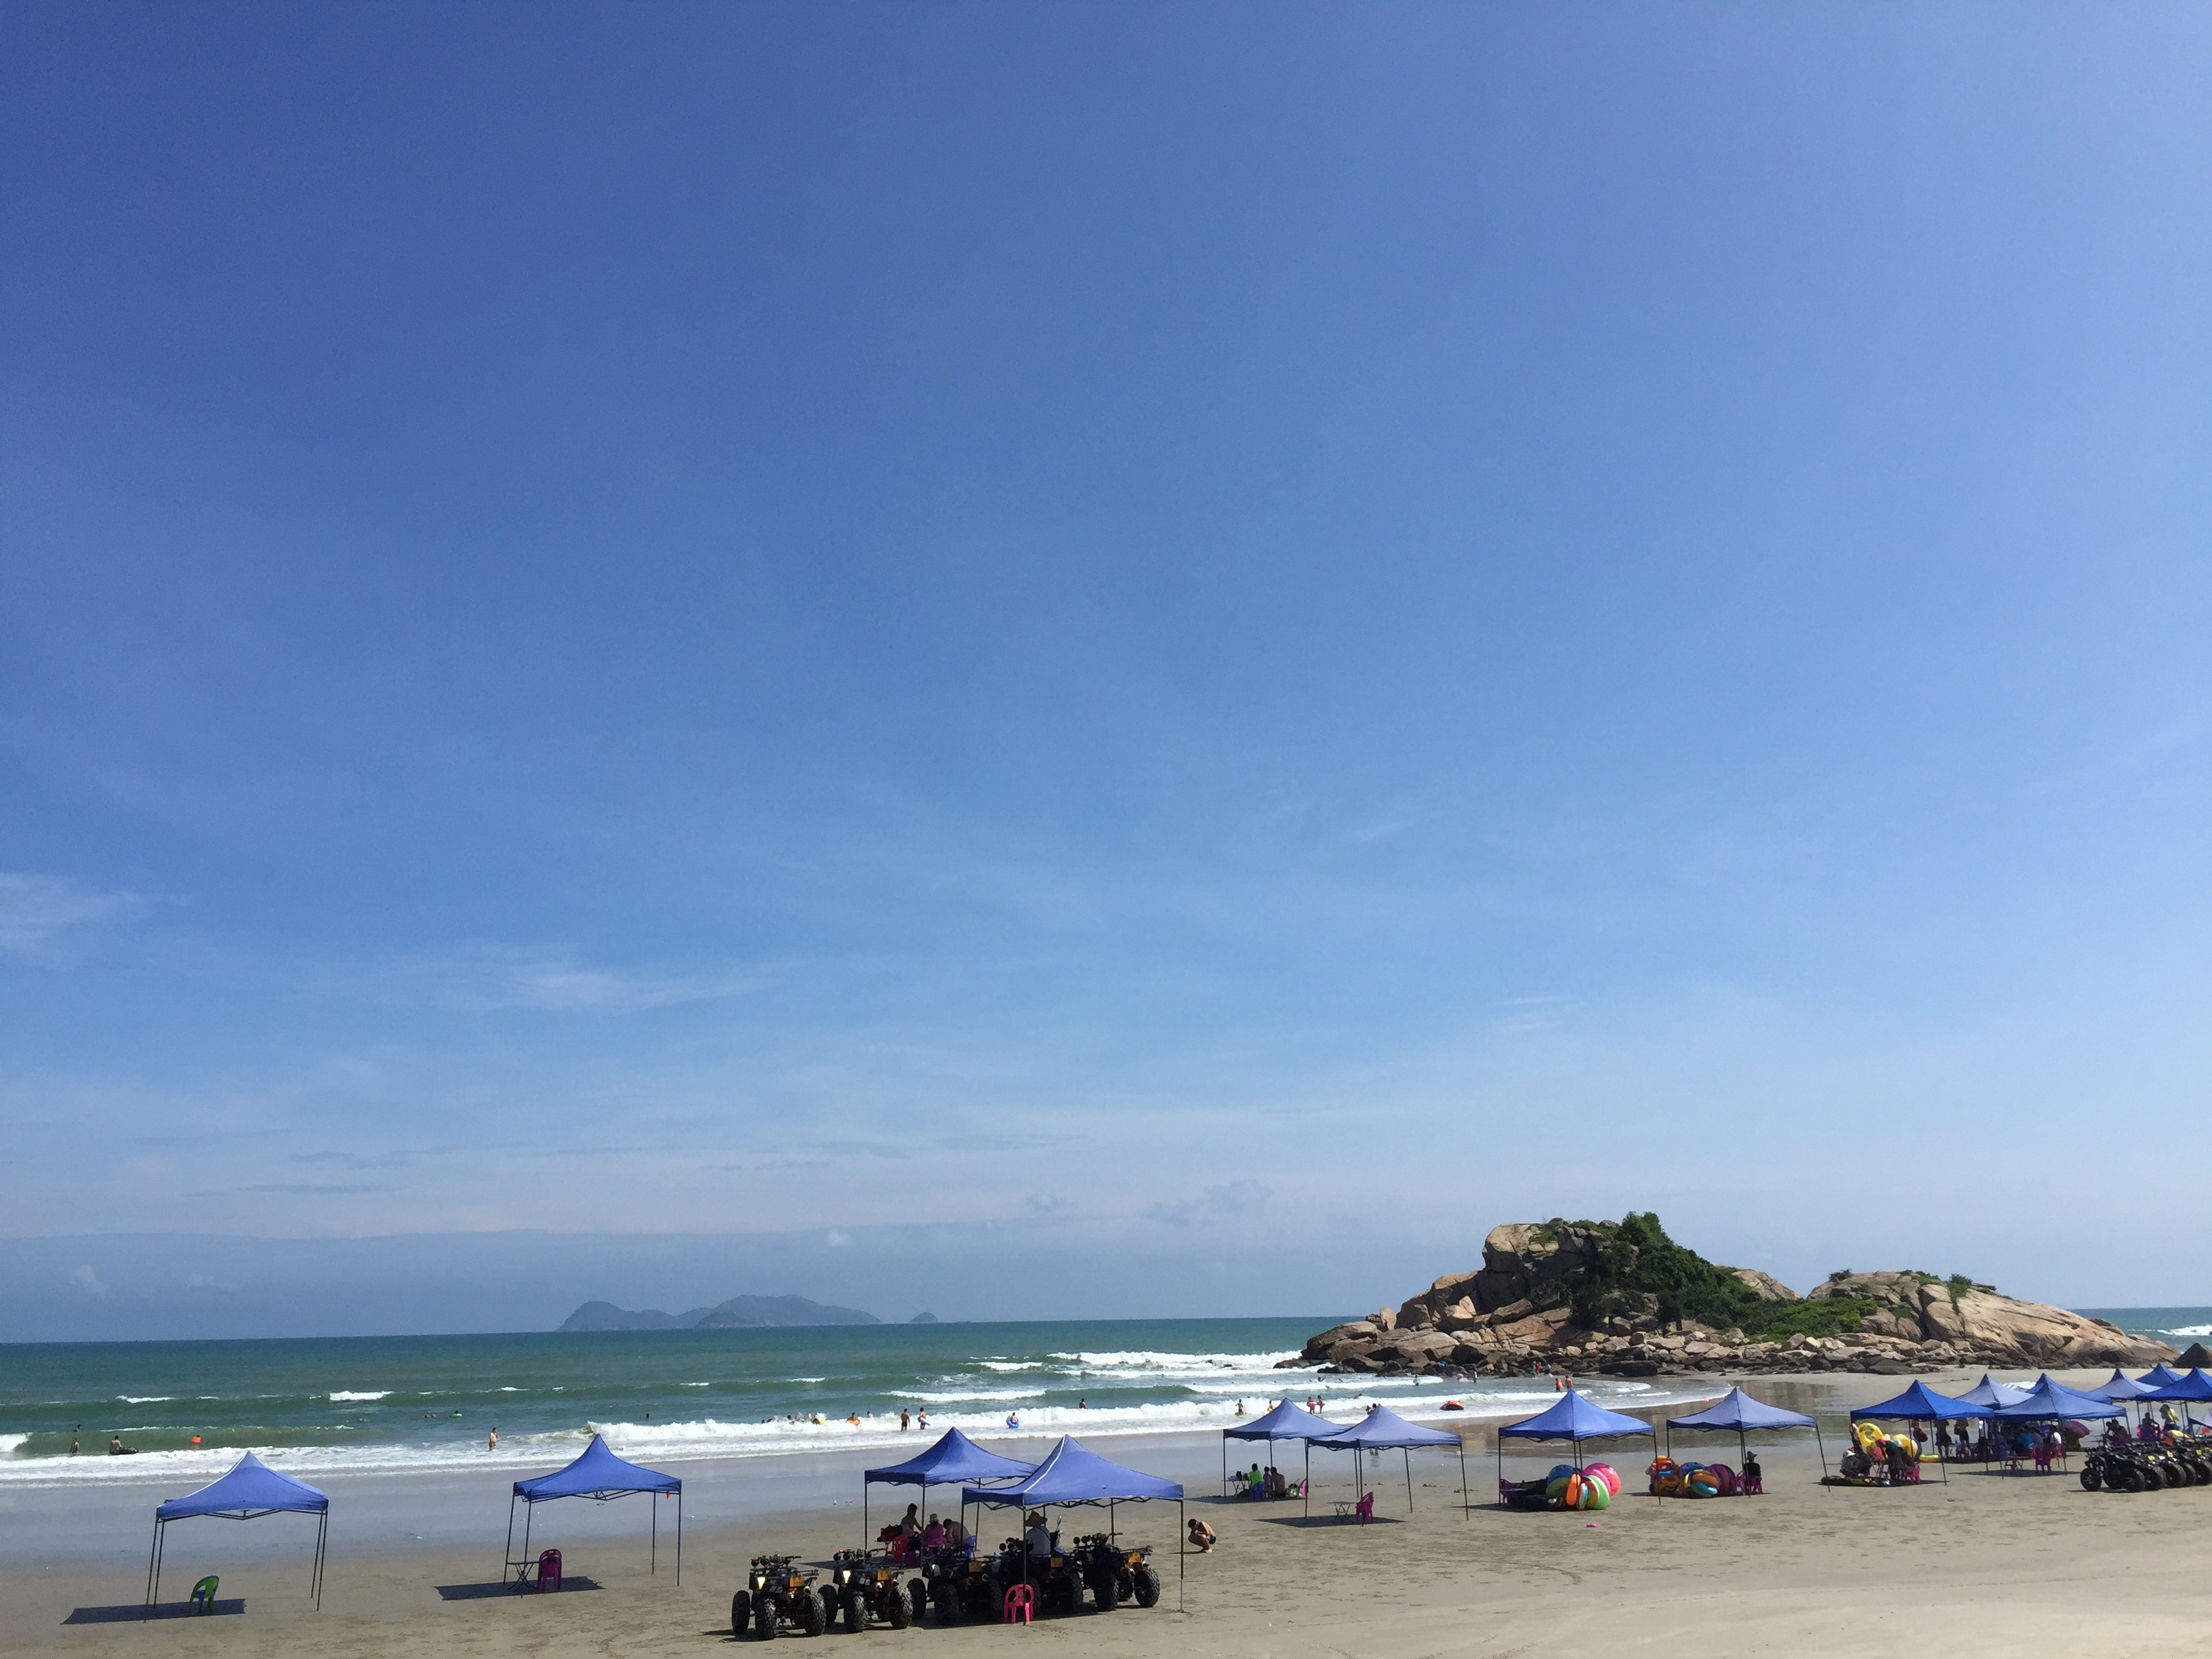
beach, sea, coast, sand, ocean, sky, shore, vacation, bay, body of water, blue sky, cape